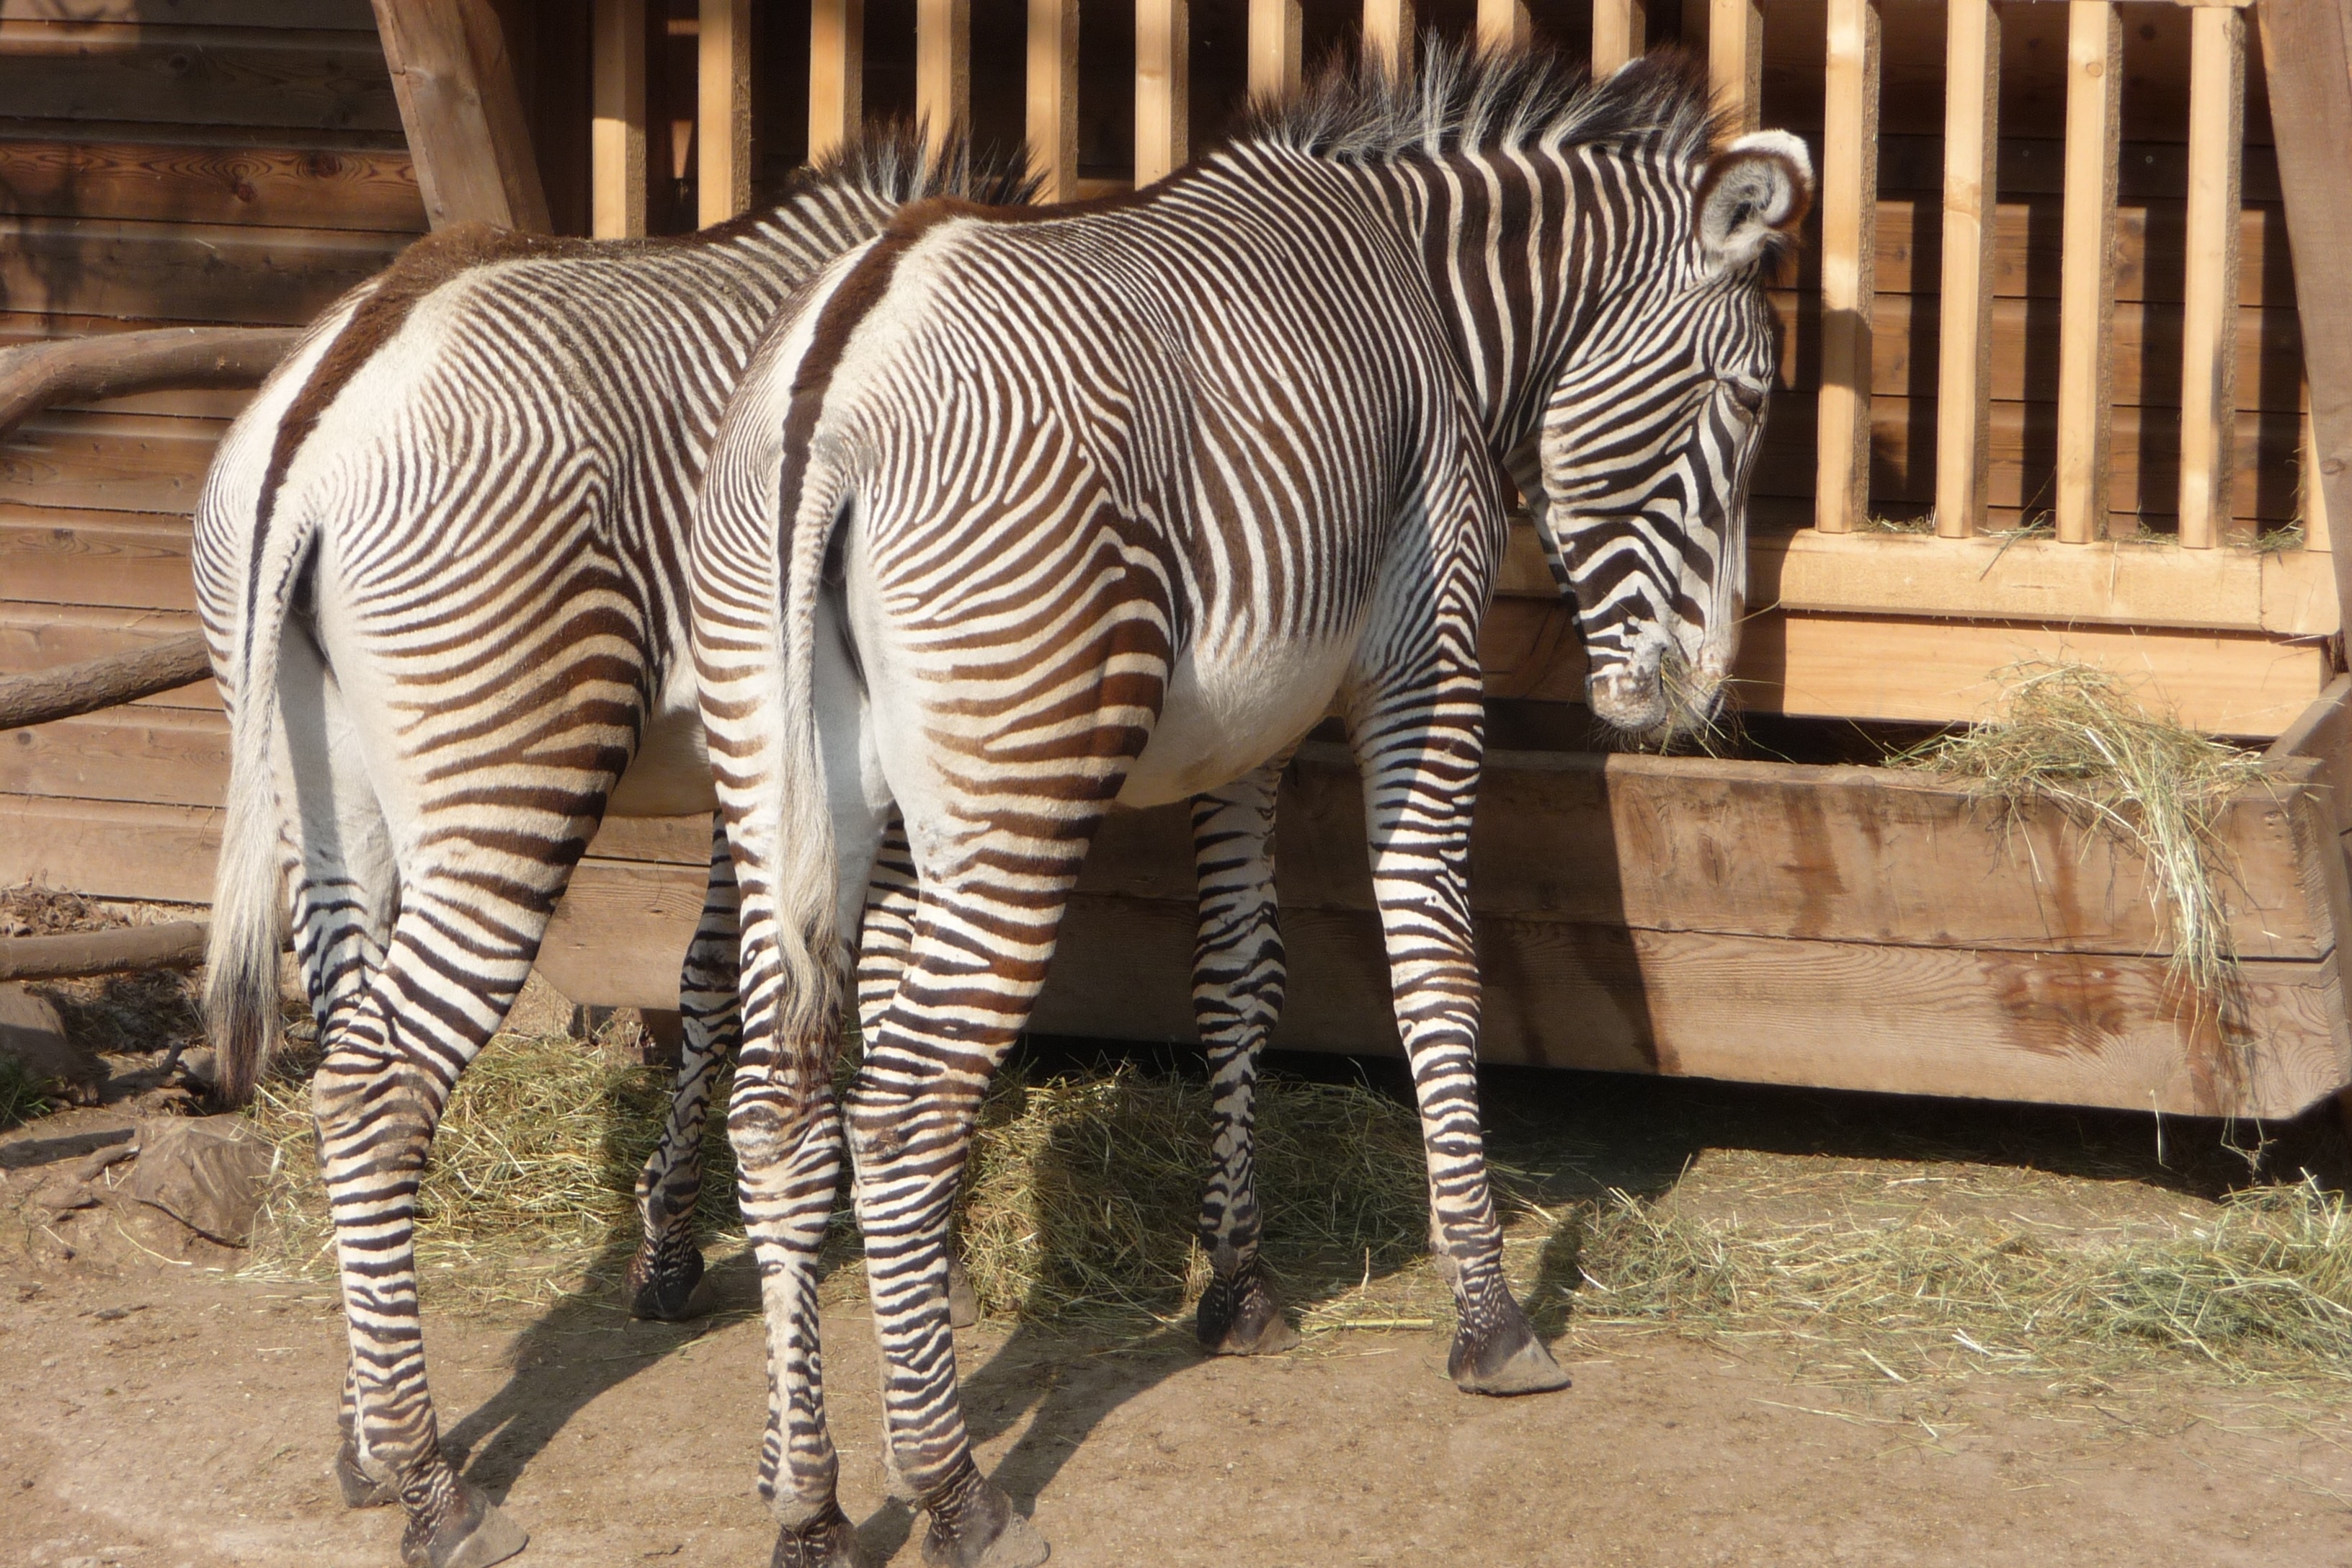
animal, wildlife, standing, zoo, mammal, fauna, zebra, striped, enclosure, horse like mammal